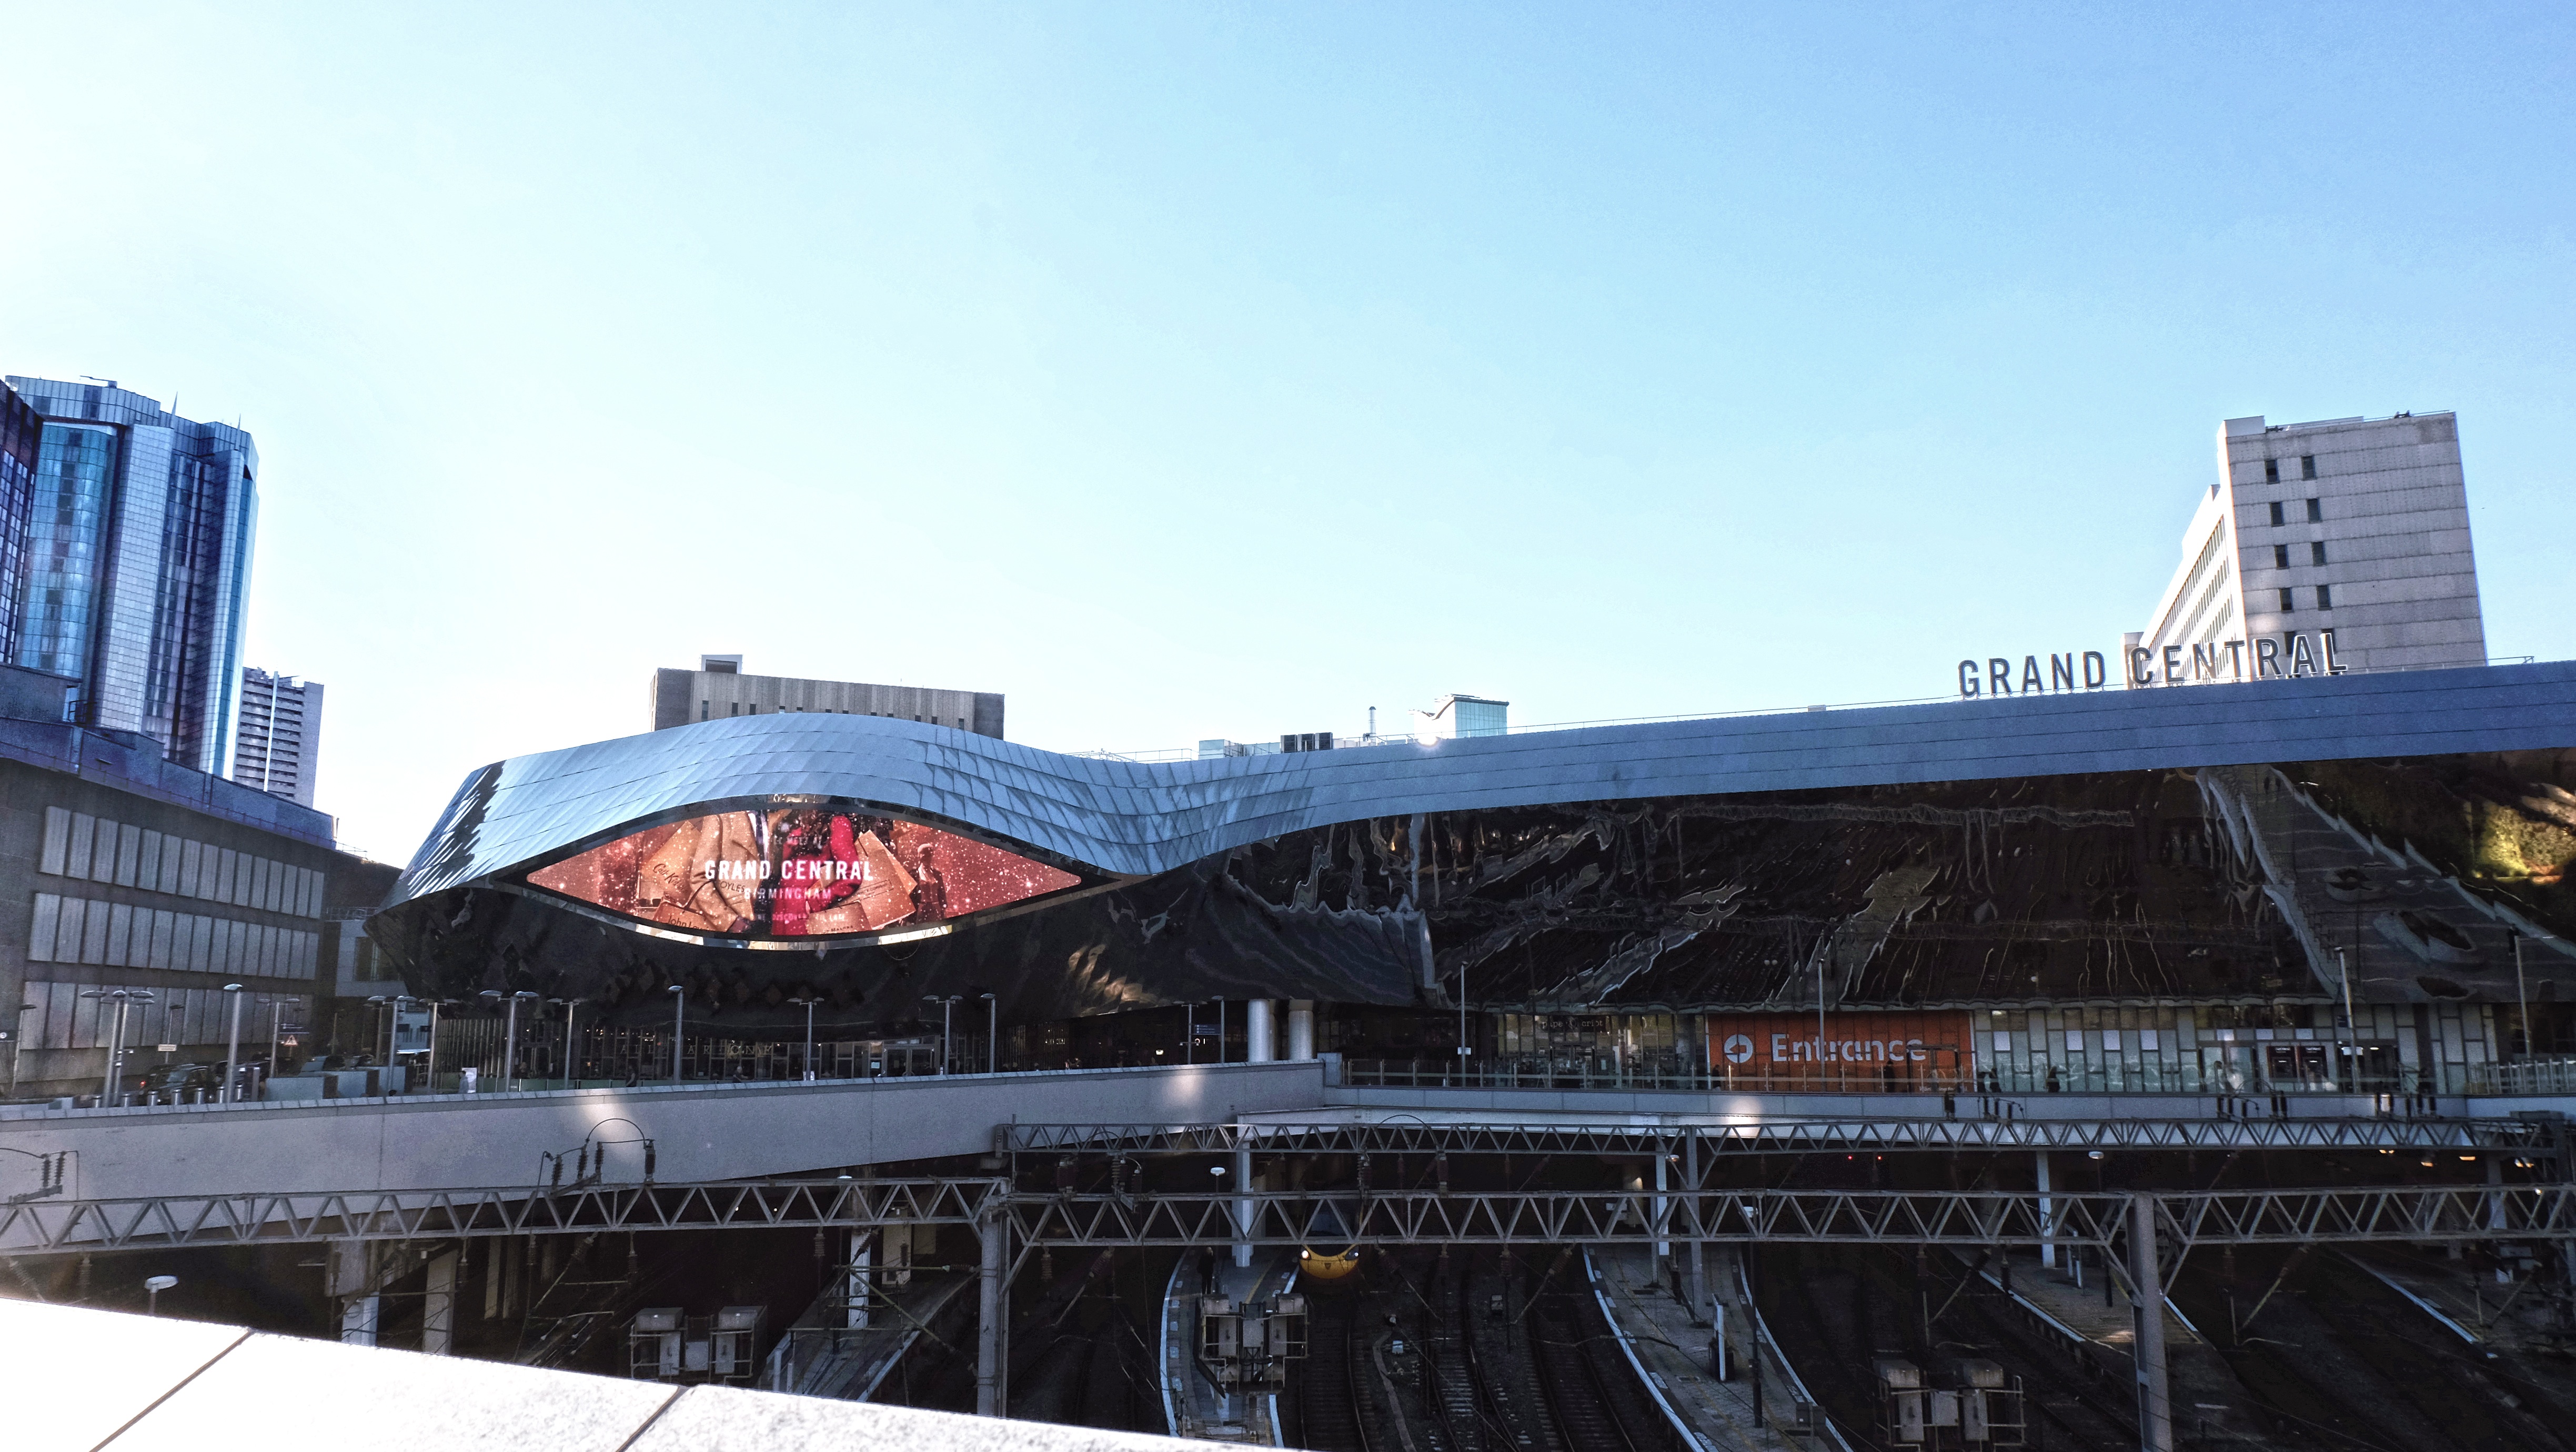
structure, overpass, cityscape, downtown, transport, landmark, stadium, public transport, arena, skyway, sport venue